A172 road (England)

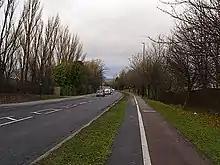
Dixons Bank in Nunthorpe

On 29 July 1963, The Transport Minister, Ernest Marples announced a new by-pass for the village of Stokesley. This was the origin of the link road. However the edited version of Hansard implies that the new Labour Government re-routed the proposal in 1965 making a Compulsory Purchase Order of the required land. The A172 changes its name to Stokesley Road at Marton Crossroads, passing through Marton-in-Cleveland. The road can be used to join the A19 north to Newcastle and Sunderland and south. The road also joins the A174 (at this point called the Parkway) to the coastal towns of Redcar, Saltburn and Whitby.